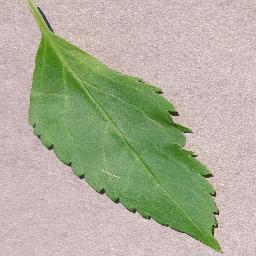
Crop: cherry
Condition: (including_sour)_healthy